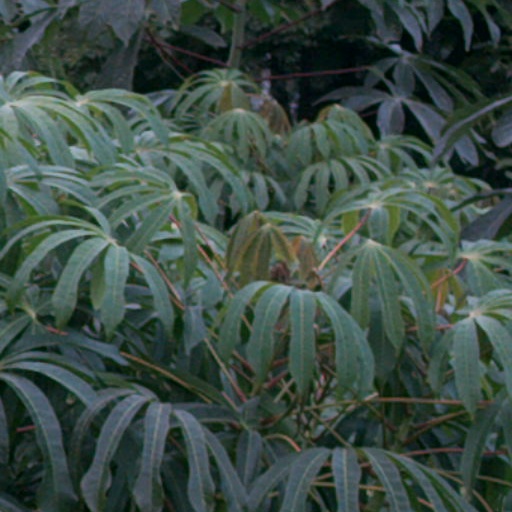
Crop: cassava